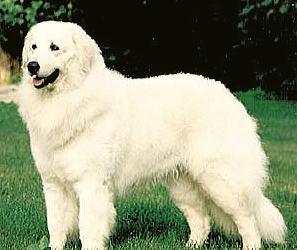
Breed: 223-n000067-kuvasz